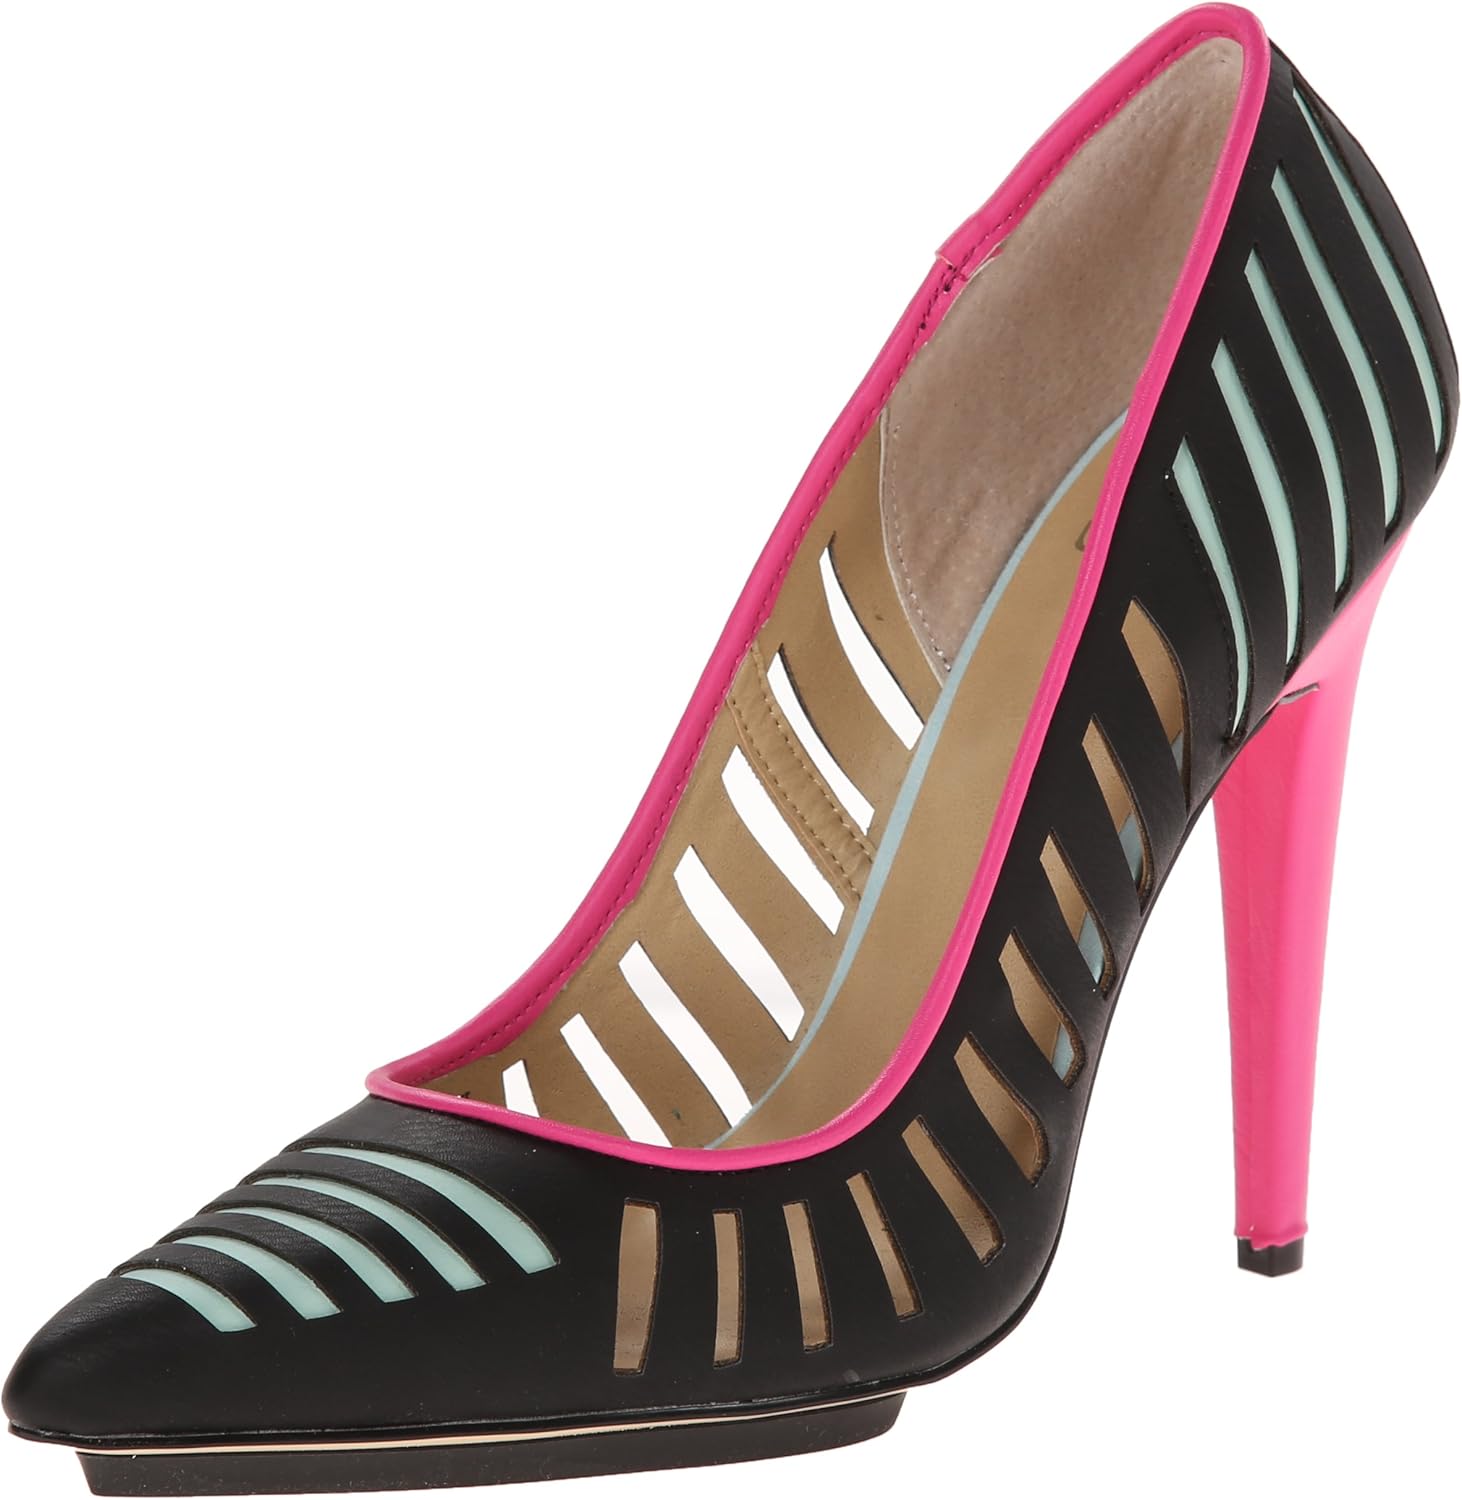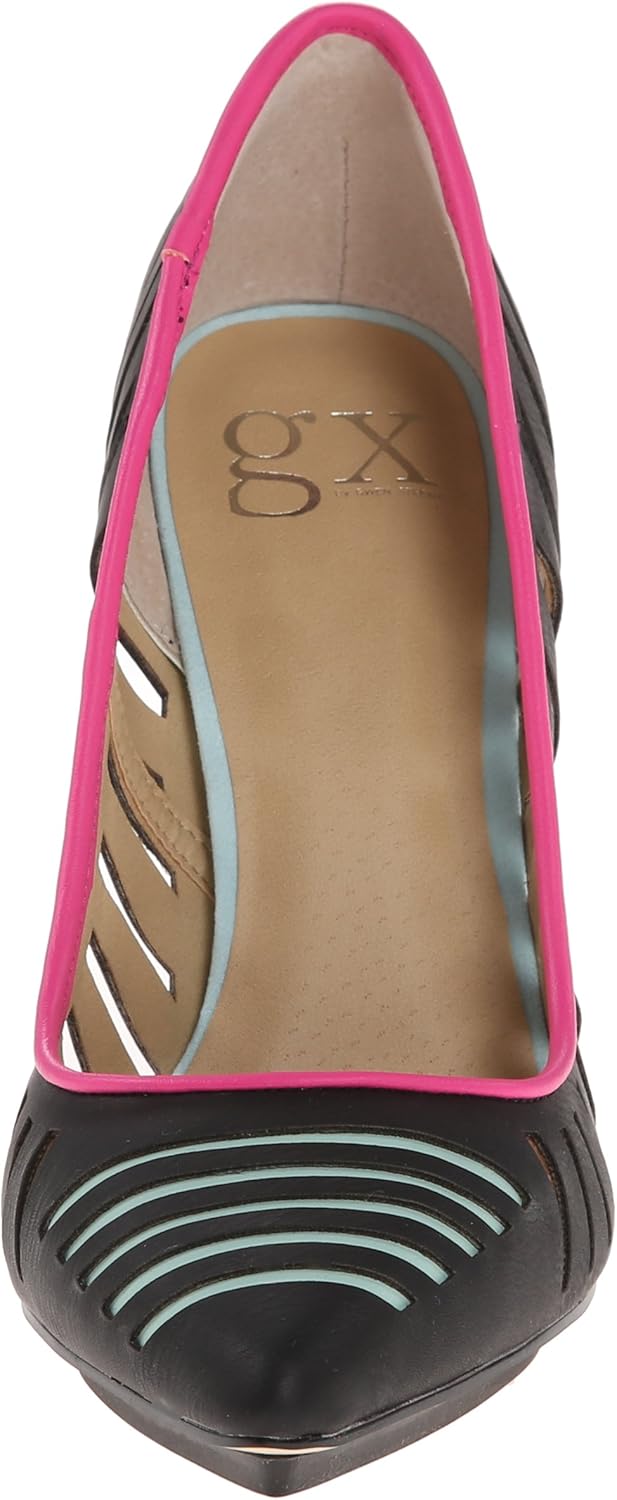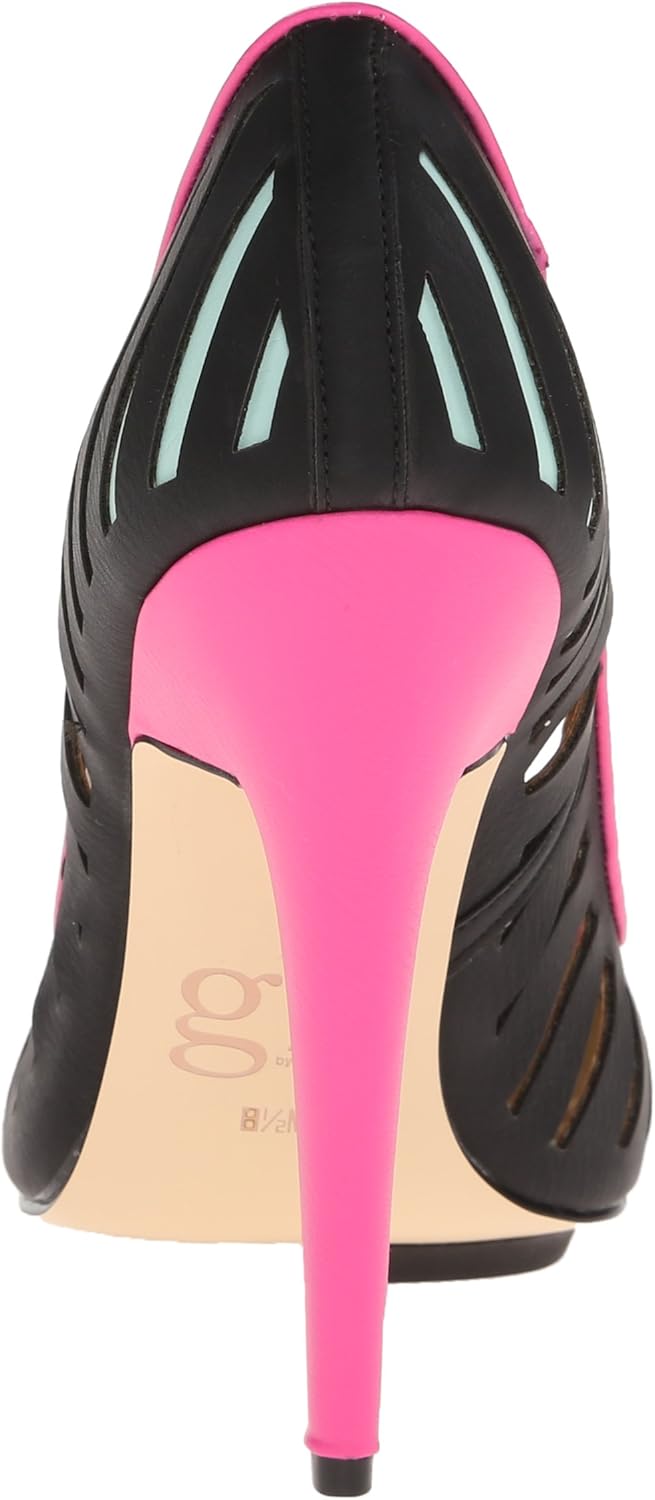
gx by Gwen Stefani Women's Addie Dress Pump
Category: AMAZON FASHION
Attract some major attention in the Addie from GX by Gwen Stefani. This flashy pump features open slits with pointed toe and 5 inch heel. You'll love the pop of pink and teal accents to this sleek black silouhette.
Features: 100% Synthetic | Imported | Synthetic sole | Heel measures approximately 5" | Pump featuring island platform, geometric cutouts, and contrast underlays at heel and toe